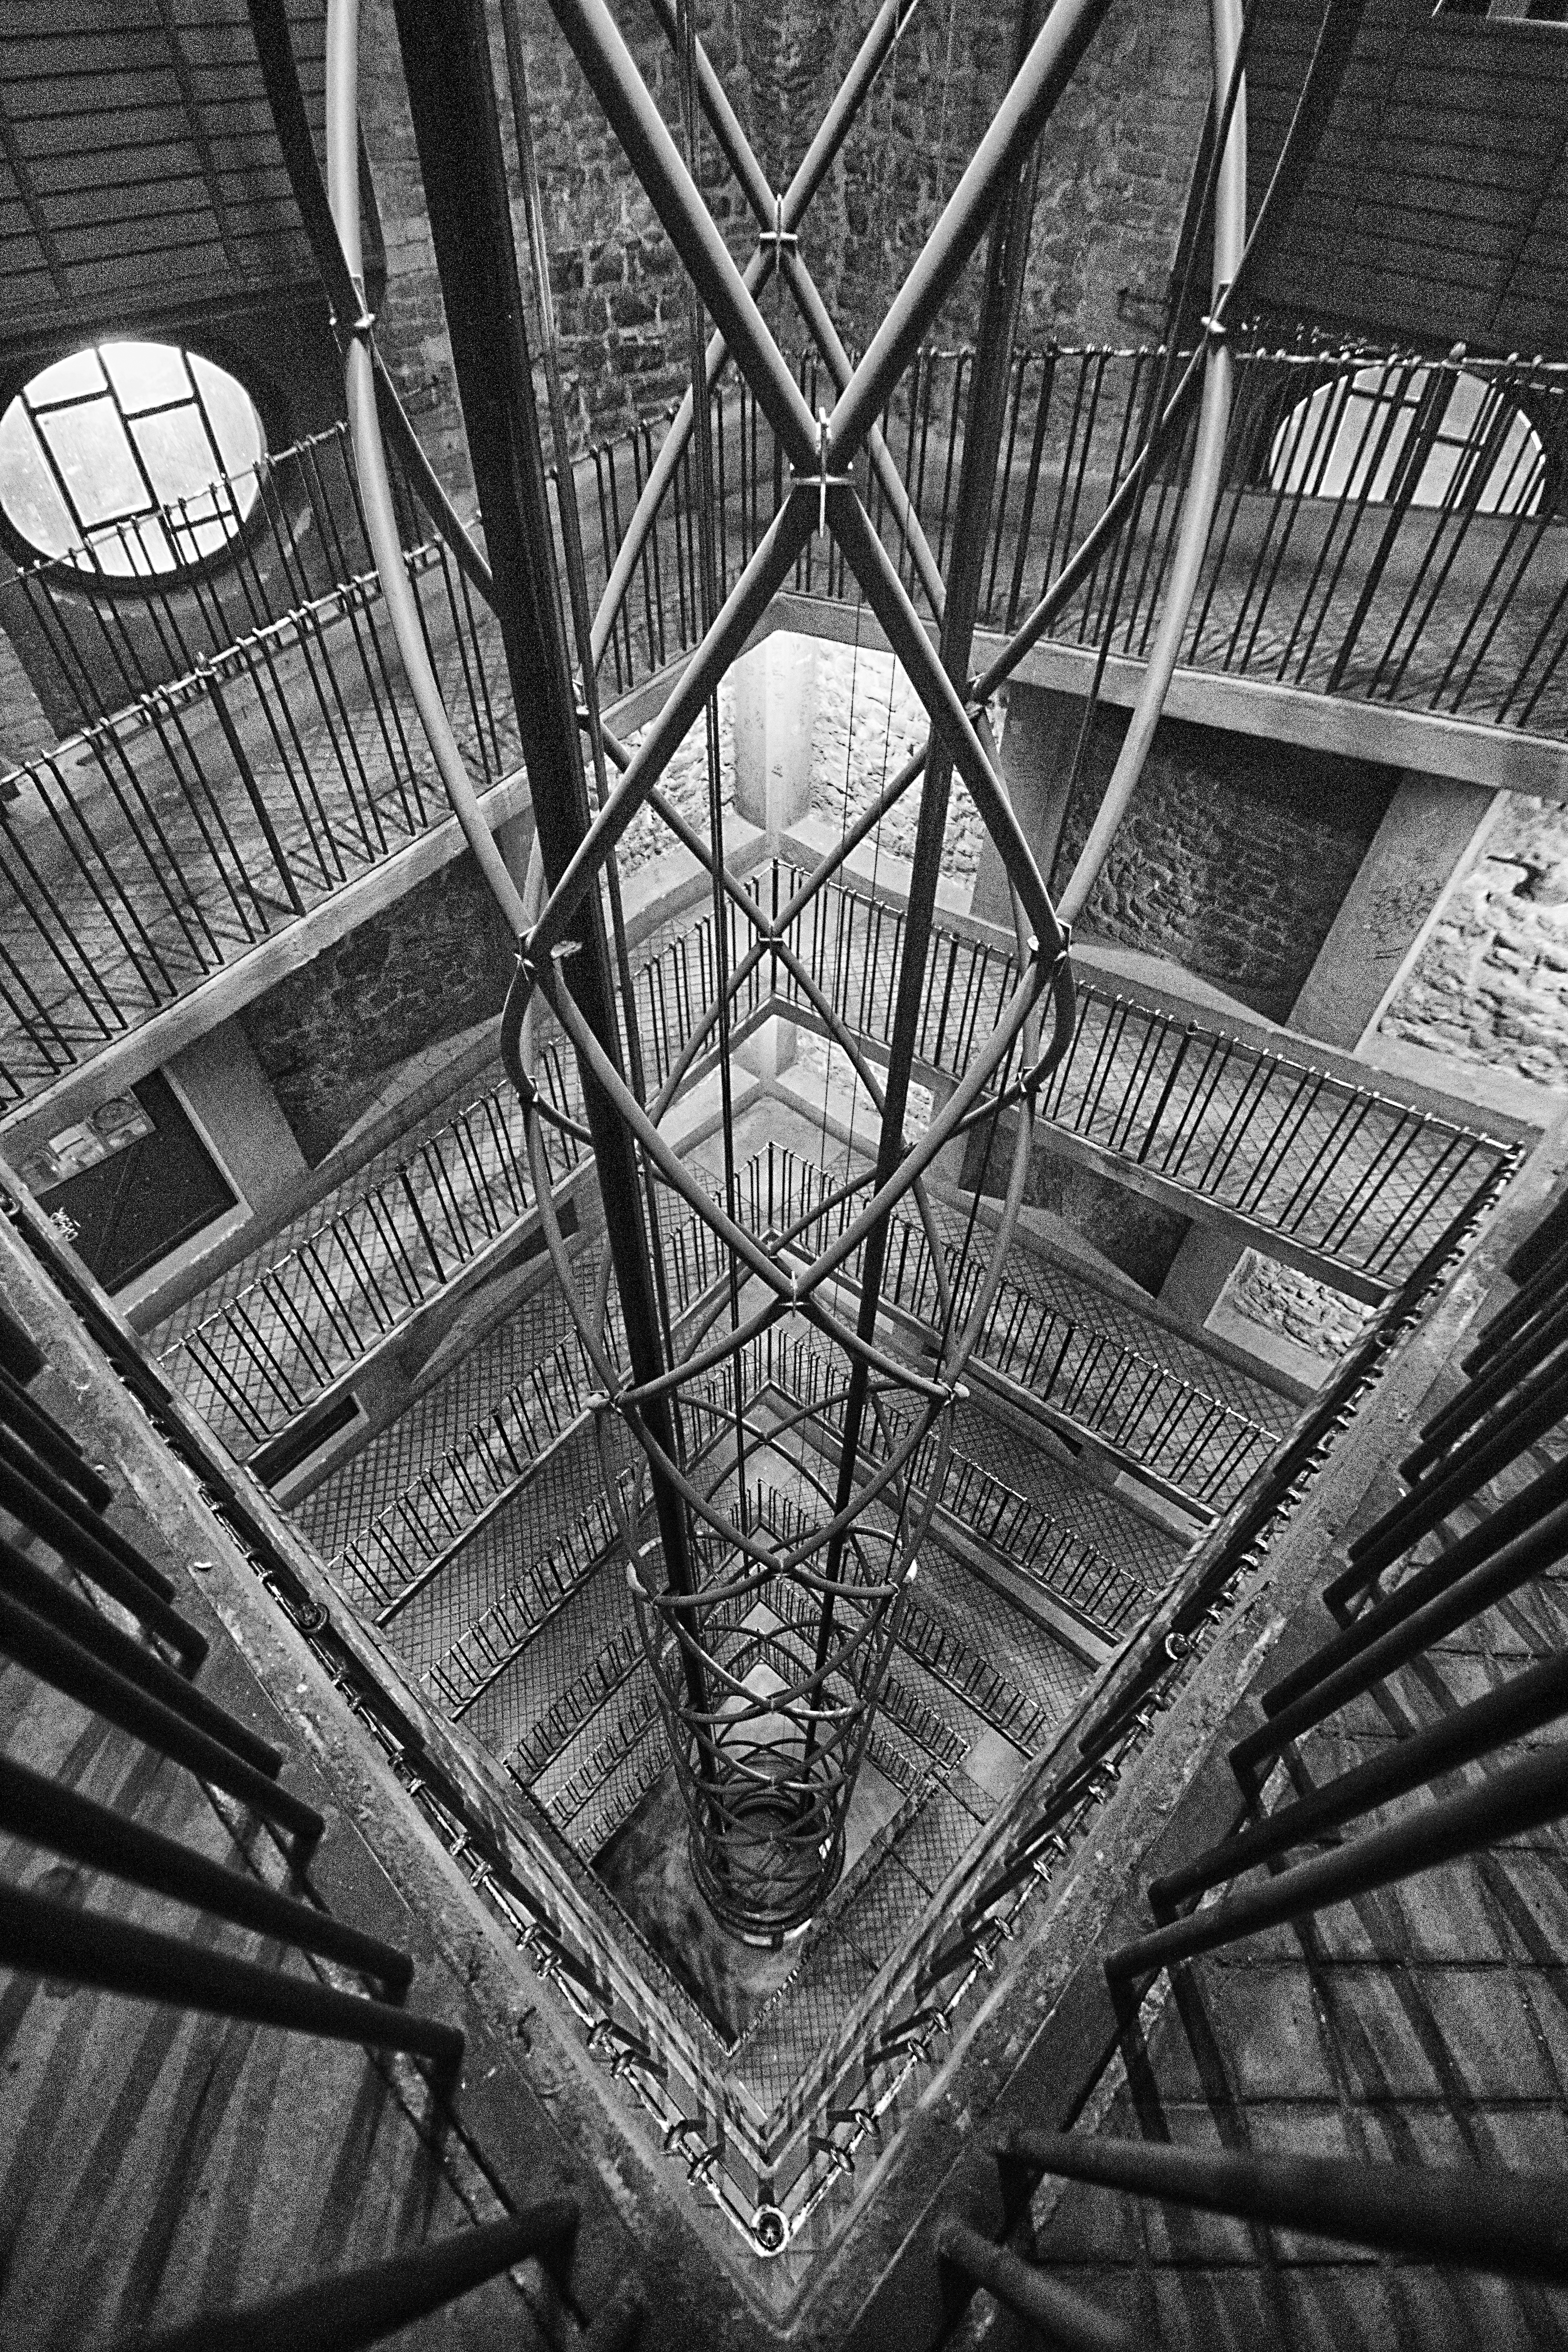
black and white, architecture, white, photography, spiral, skyscraper, line, darkness, prague, black, monochrome, art, design, symmetry, photograph, townhall, czechrepublic, shape, praha, astronomicalclock, spiralramp, astronomicalclocktower, praguetownhall, urban area, monochrome photography